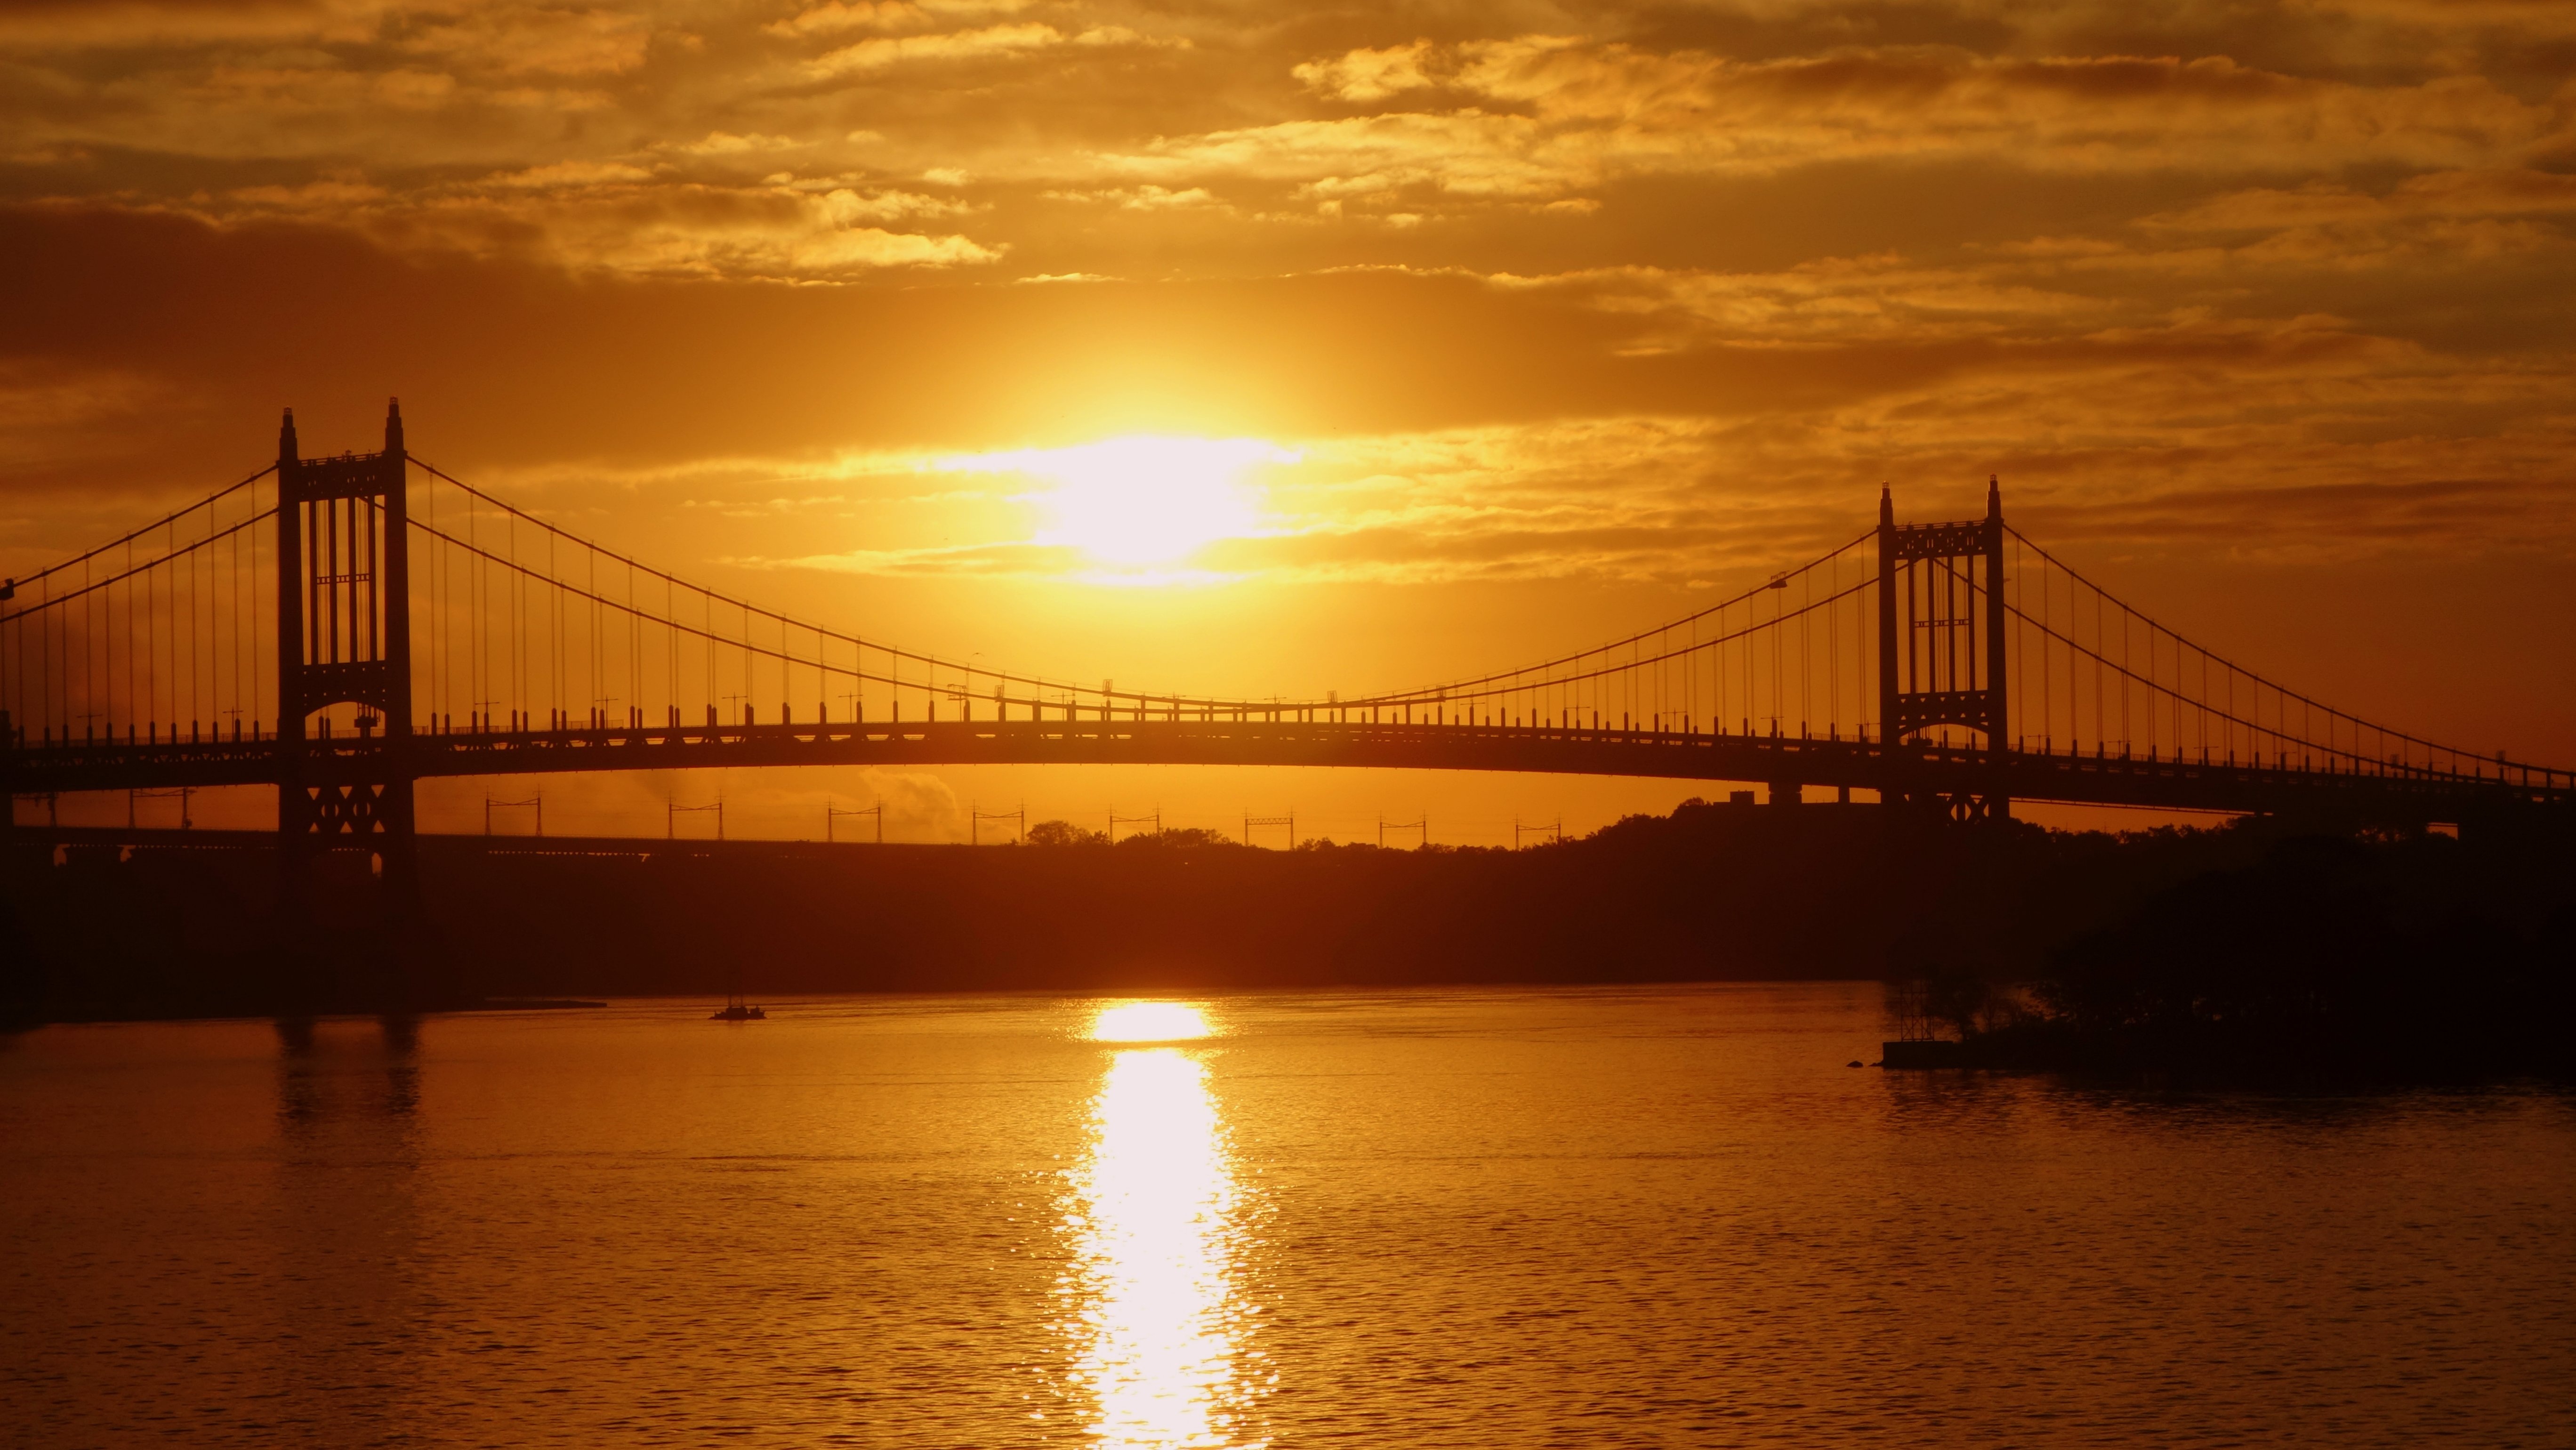
sea, horizon, sun, sunrise, sunset, bridge, sunlight, morning, dawn, new york, river, dusk, evening, reflection, afterglow, nonbuilding structure, the brooklyn bridge